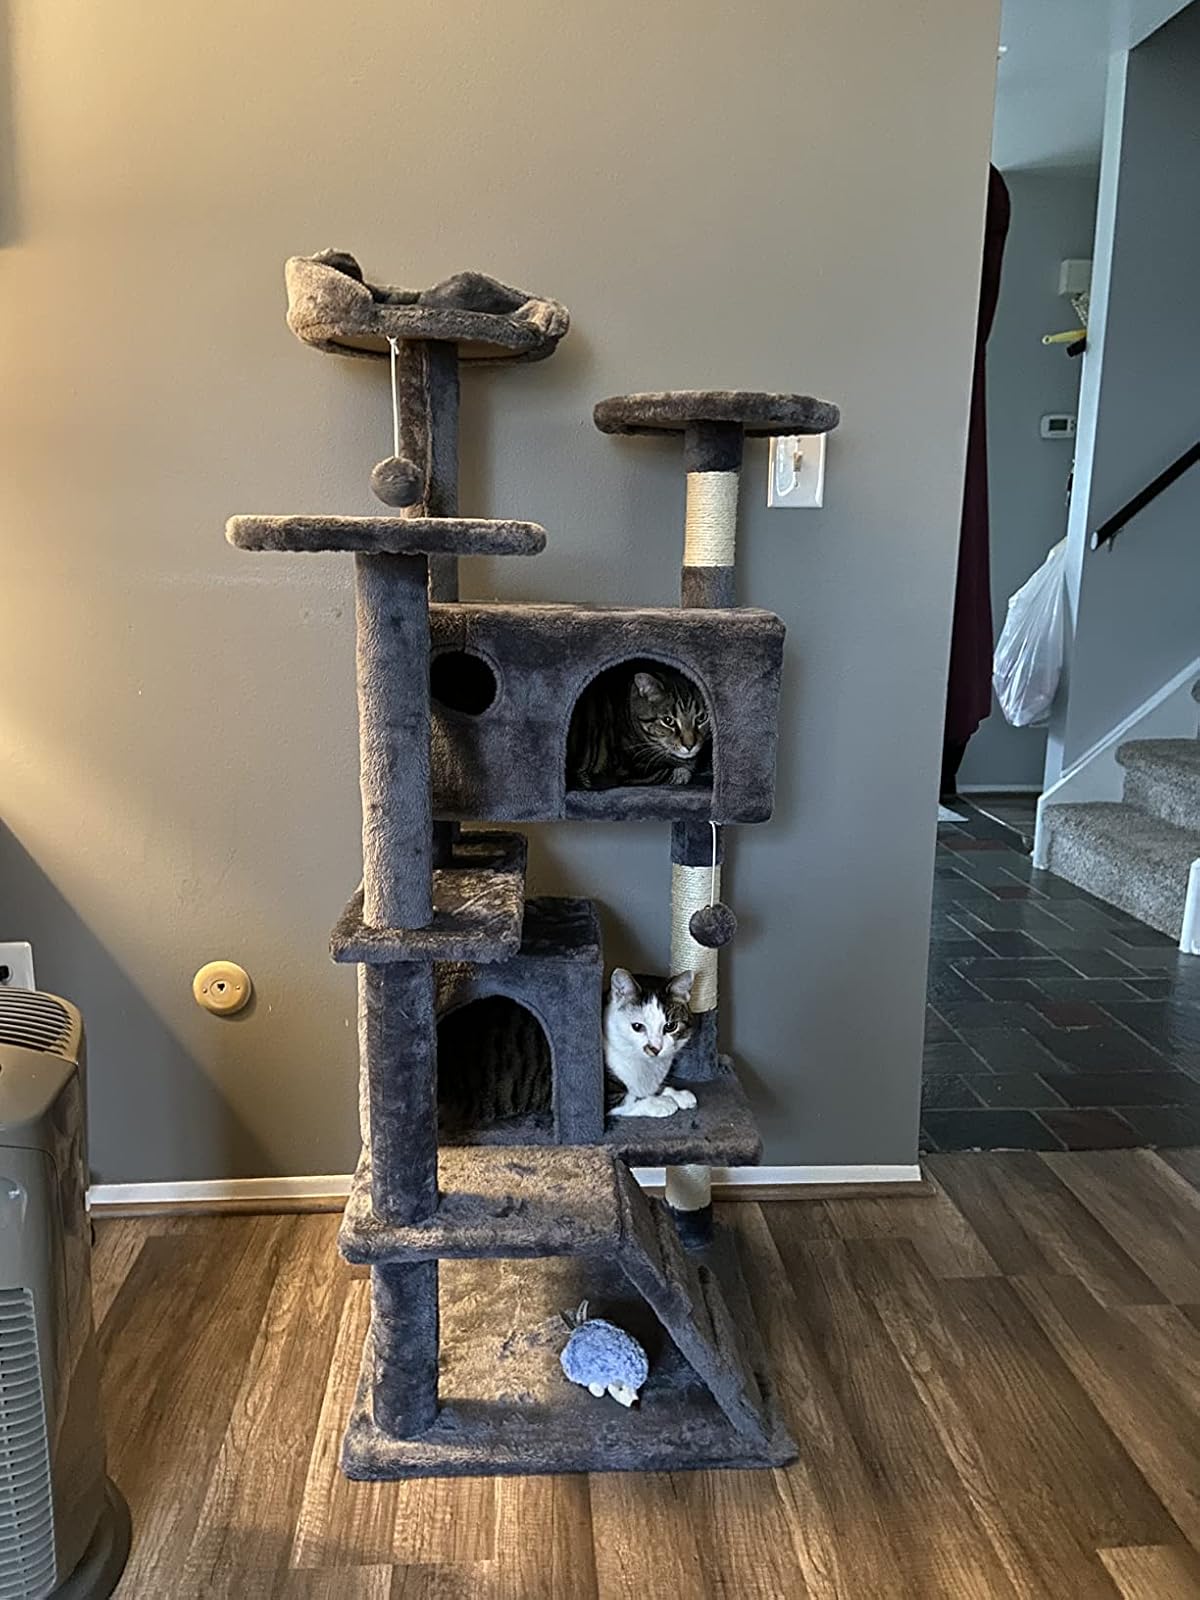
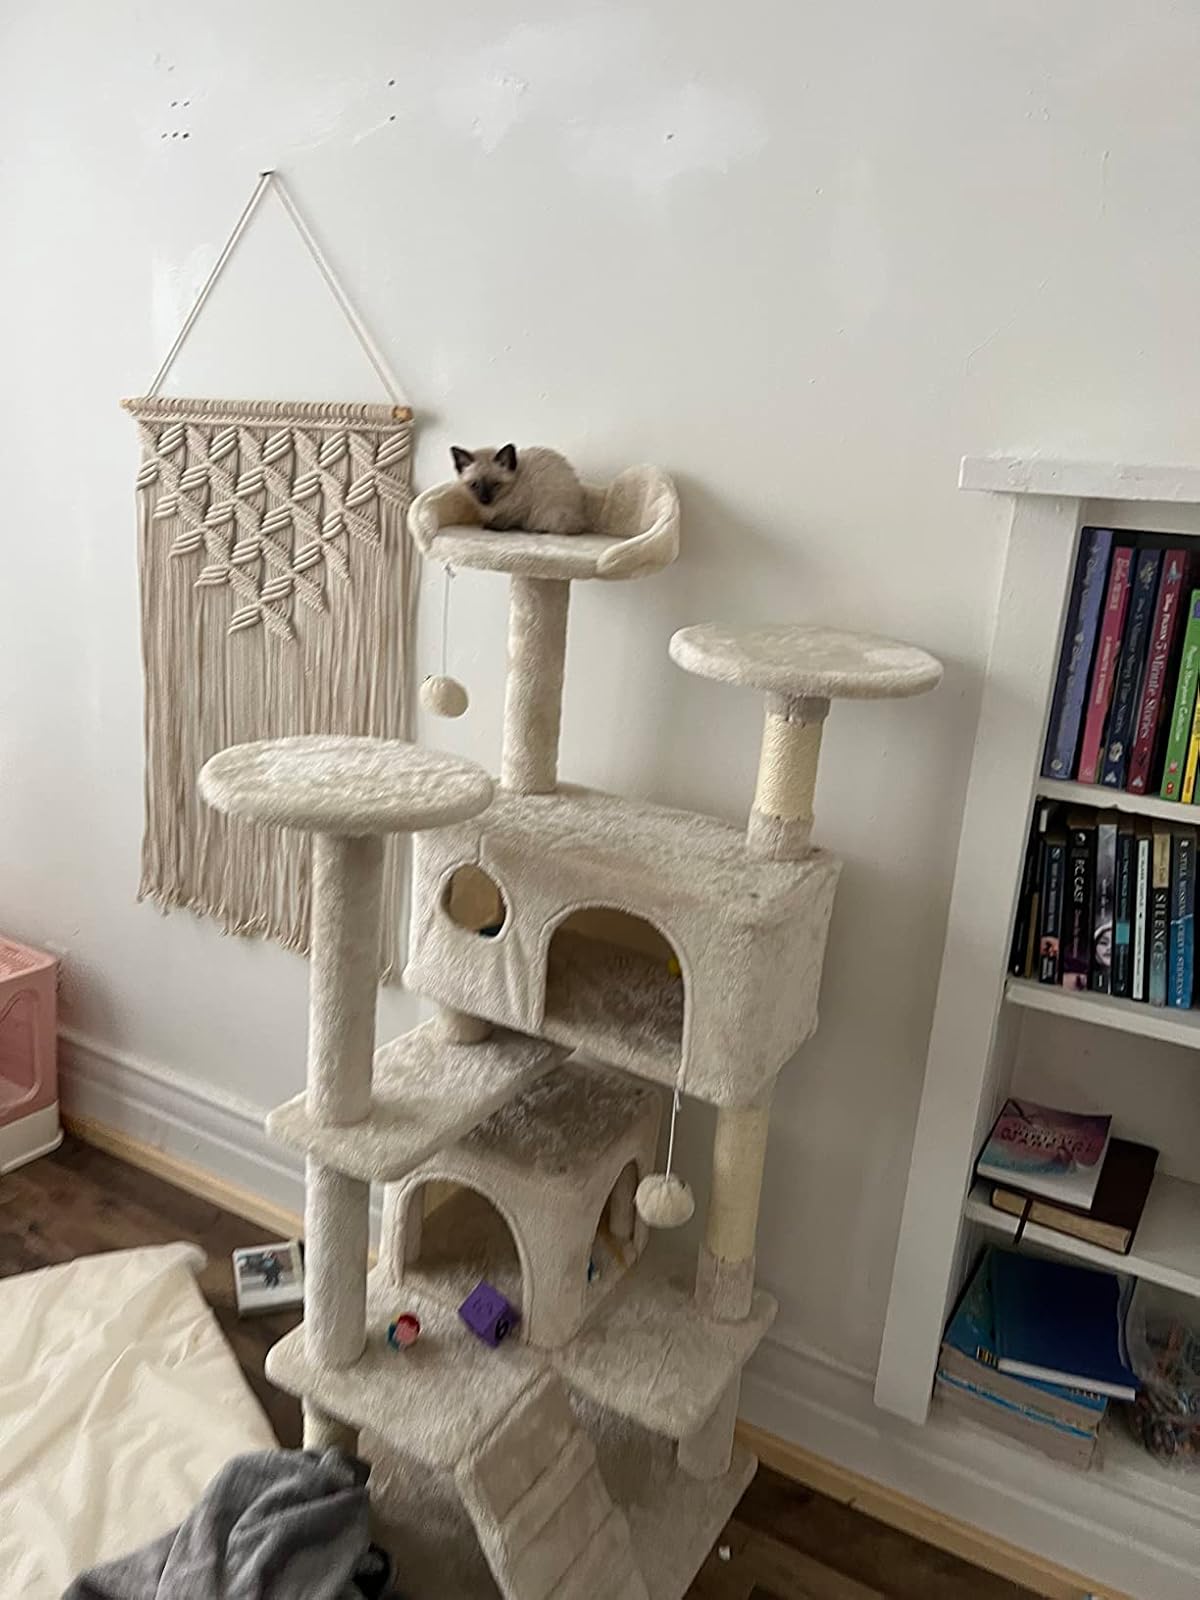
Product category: items_cat tree
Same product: no